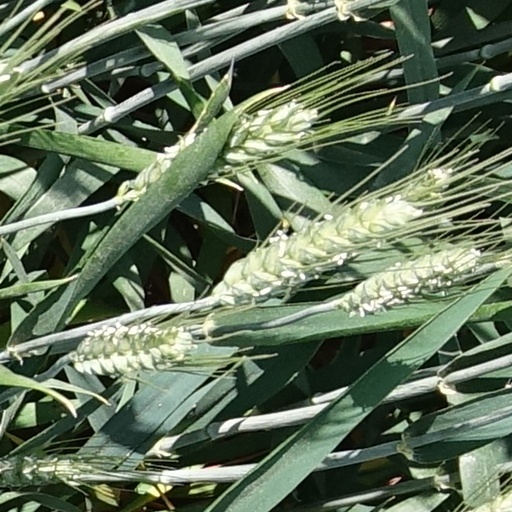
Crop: wheat